Portal (sculptures)

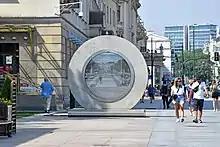
The Vilnius–Lublin Portal in Lublin

Each "Portal" is a large, circular sculpture featuring a screen and a camera. It connects with another "Portal", both capturing and displaying a livestream of each other. It was designed by Vilnius Gediminas Technical University's engineering department as a reference to the wheel of time.